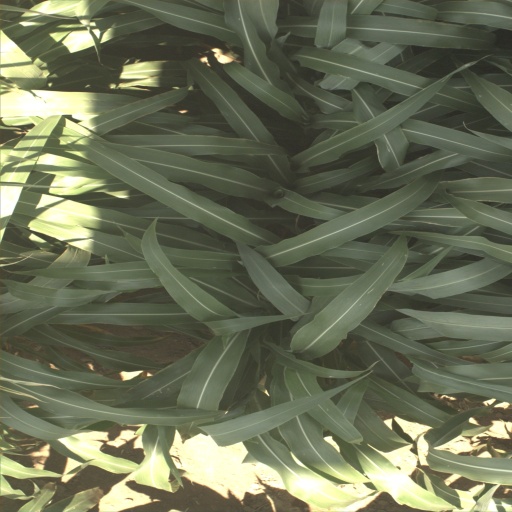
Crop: sorghum